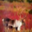
Label: deer